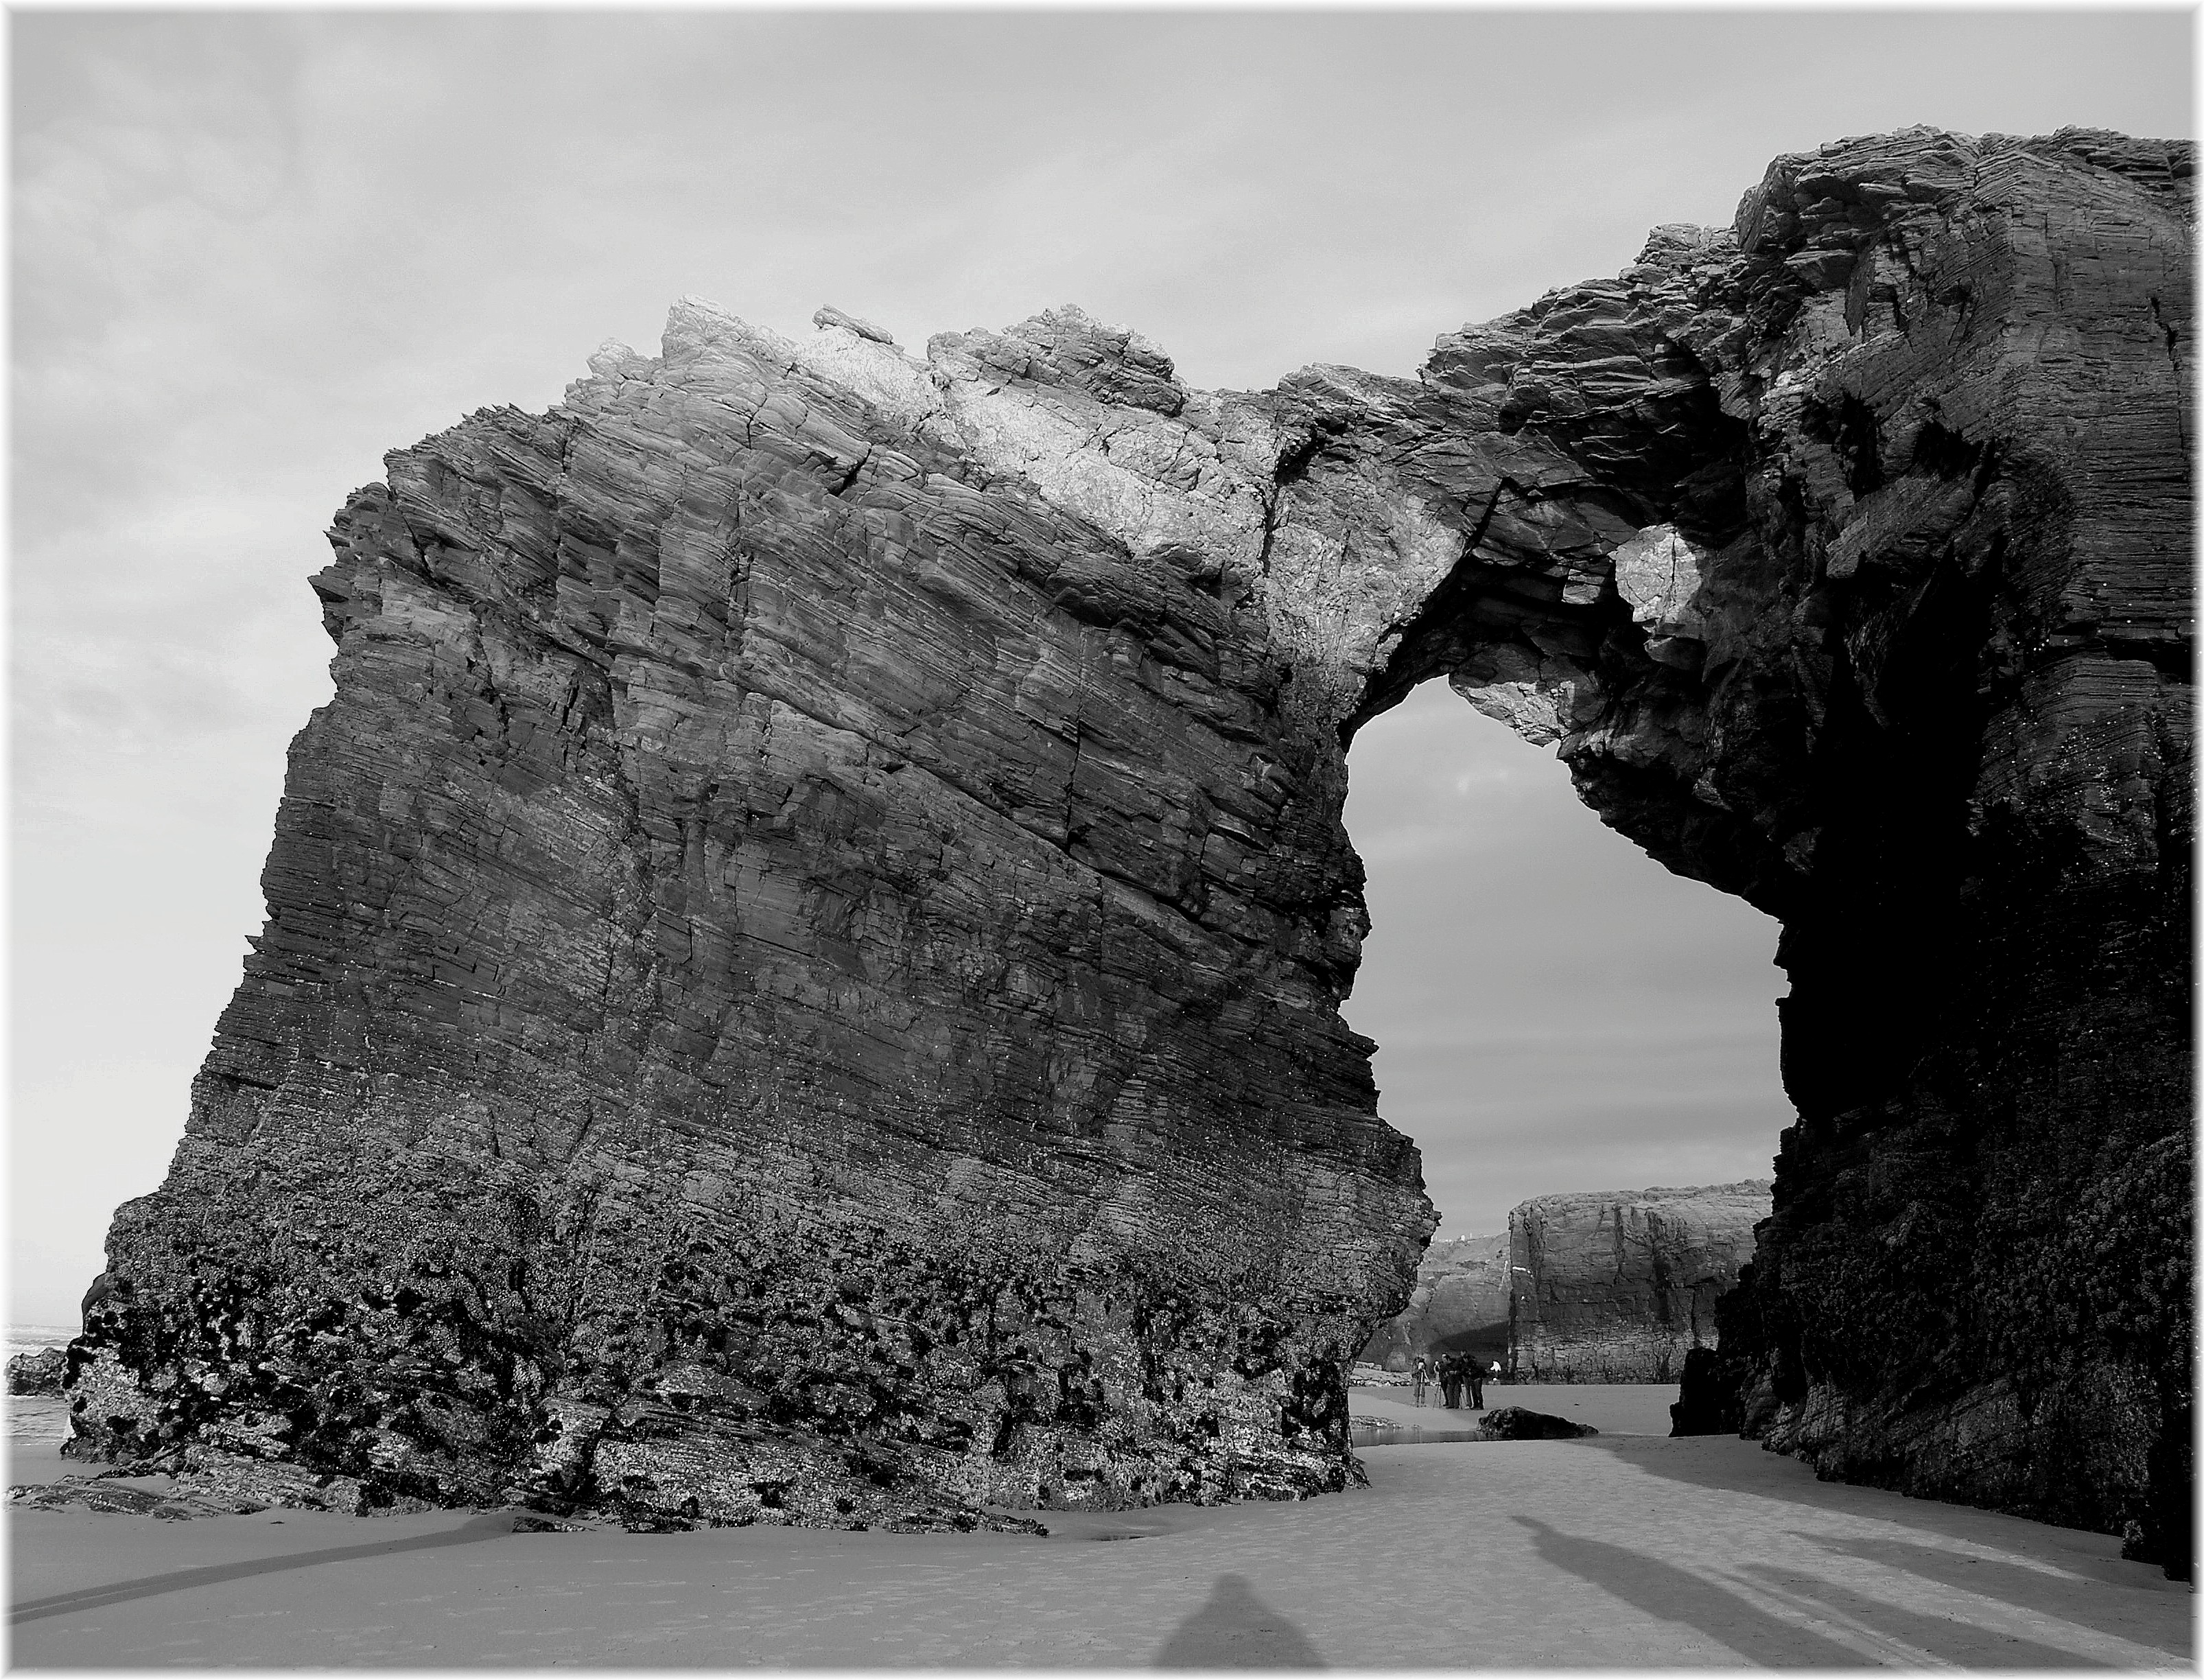
coast, nature, rock, black and white, architecture, cliff, europe, arch, landmark, monochrome, terrain, material, bw, spain, espagne, photograph, europa, naturaleza, galicia, lugo, piedra, natureza, blancoynegro, mygearandme, natur, pedra, bn, espana, monocromo, monolith, ribadeo, galiza, cantabrico, galice, brancoenegro, provinciadelugo, ascatedrais, praias, mari alucense, monochrome photography, ancient history